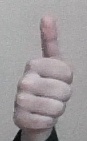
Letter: aleff